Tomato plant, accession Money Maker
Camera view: bottom (45 deg); turntable rotation: 180 degrees
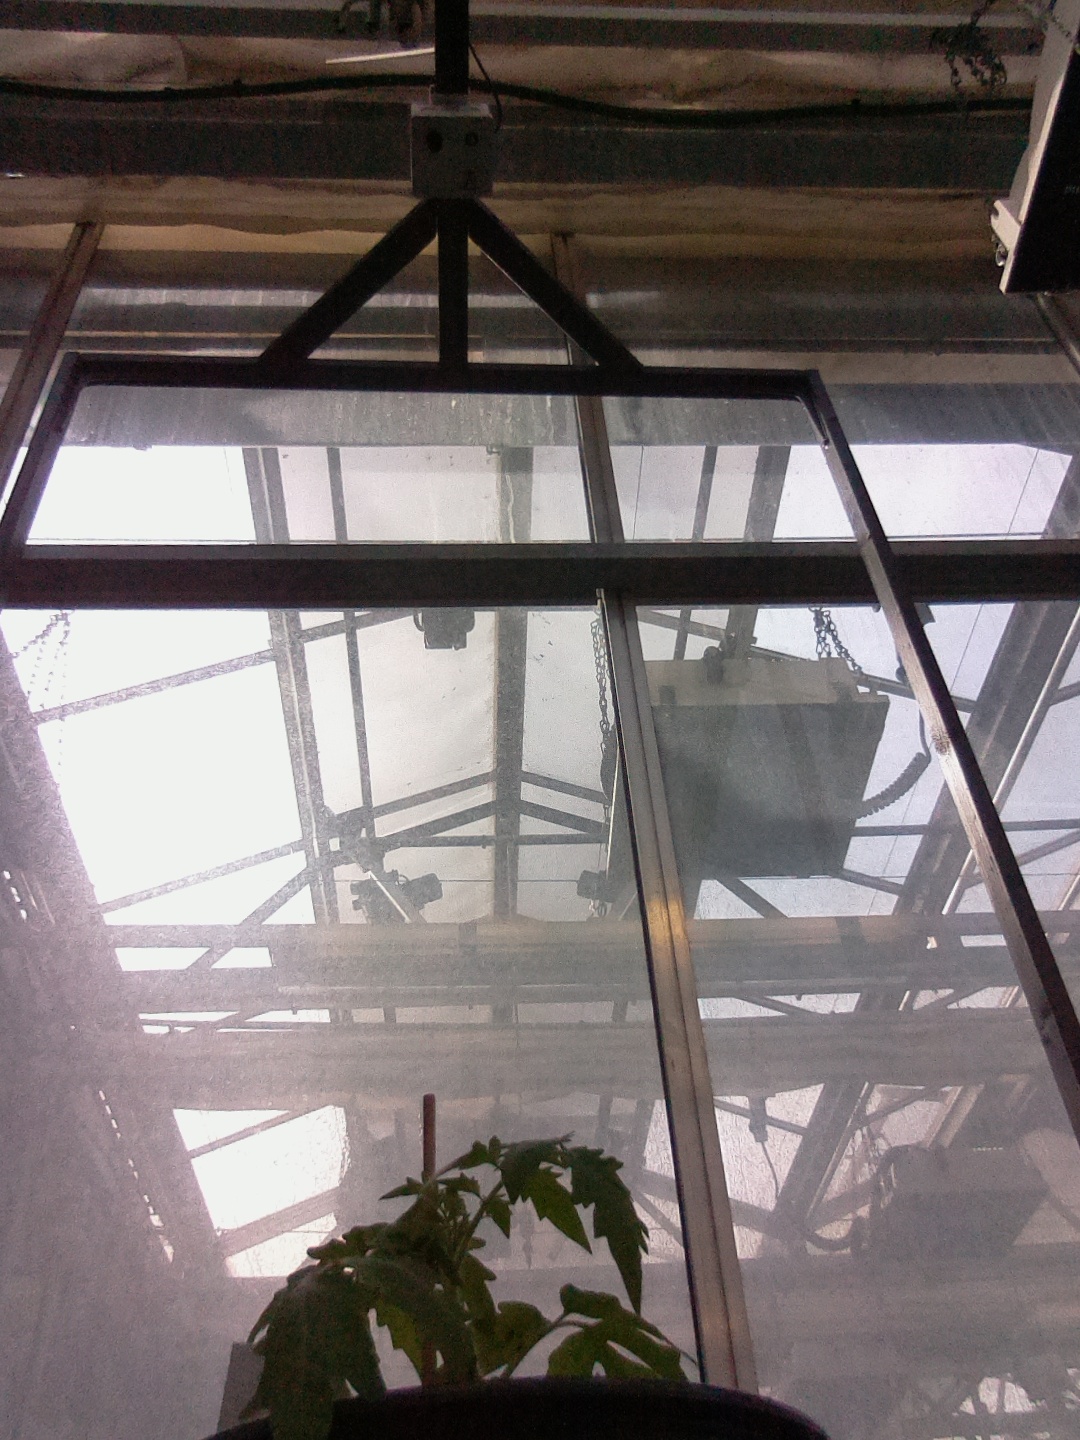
BBCH growth stage 13: 6 of true leaves visible